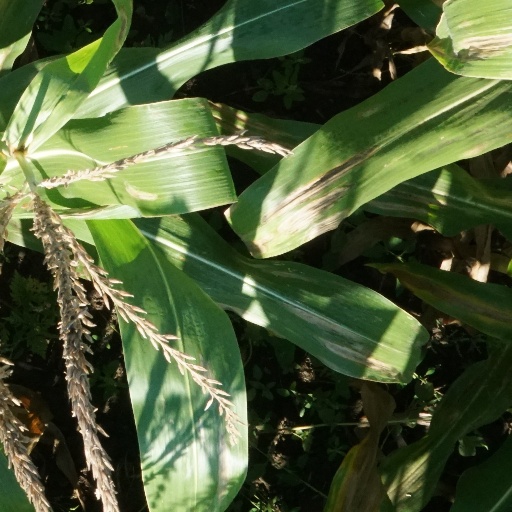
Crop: maize; corn